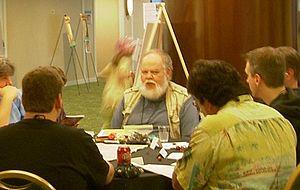
David Arneson, dit Dave Arneson, né le 30 septembre 1947 dans le Comté de Hennepin et mort le 7 avril 2009 à Saint Paul, est un créateur de jeu américain. Il est surtout connu pour avoir coécrit avec Gary Gygax le premier et le plus célèbre des jeux de rôle, Donjons et Dragons.